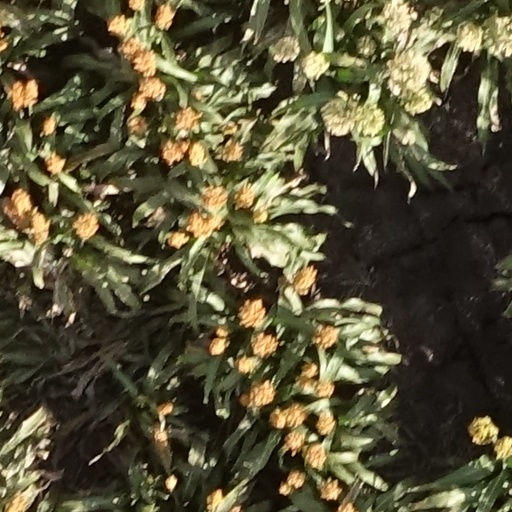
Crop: sorghum